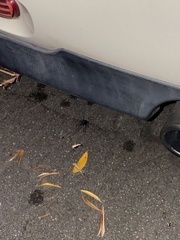
Species: Lactrodectus_hesperus